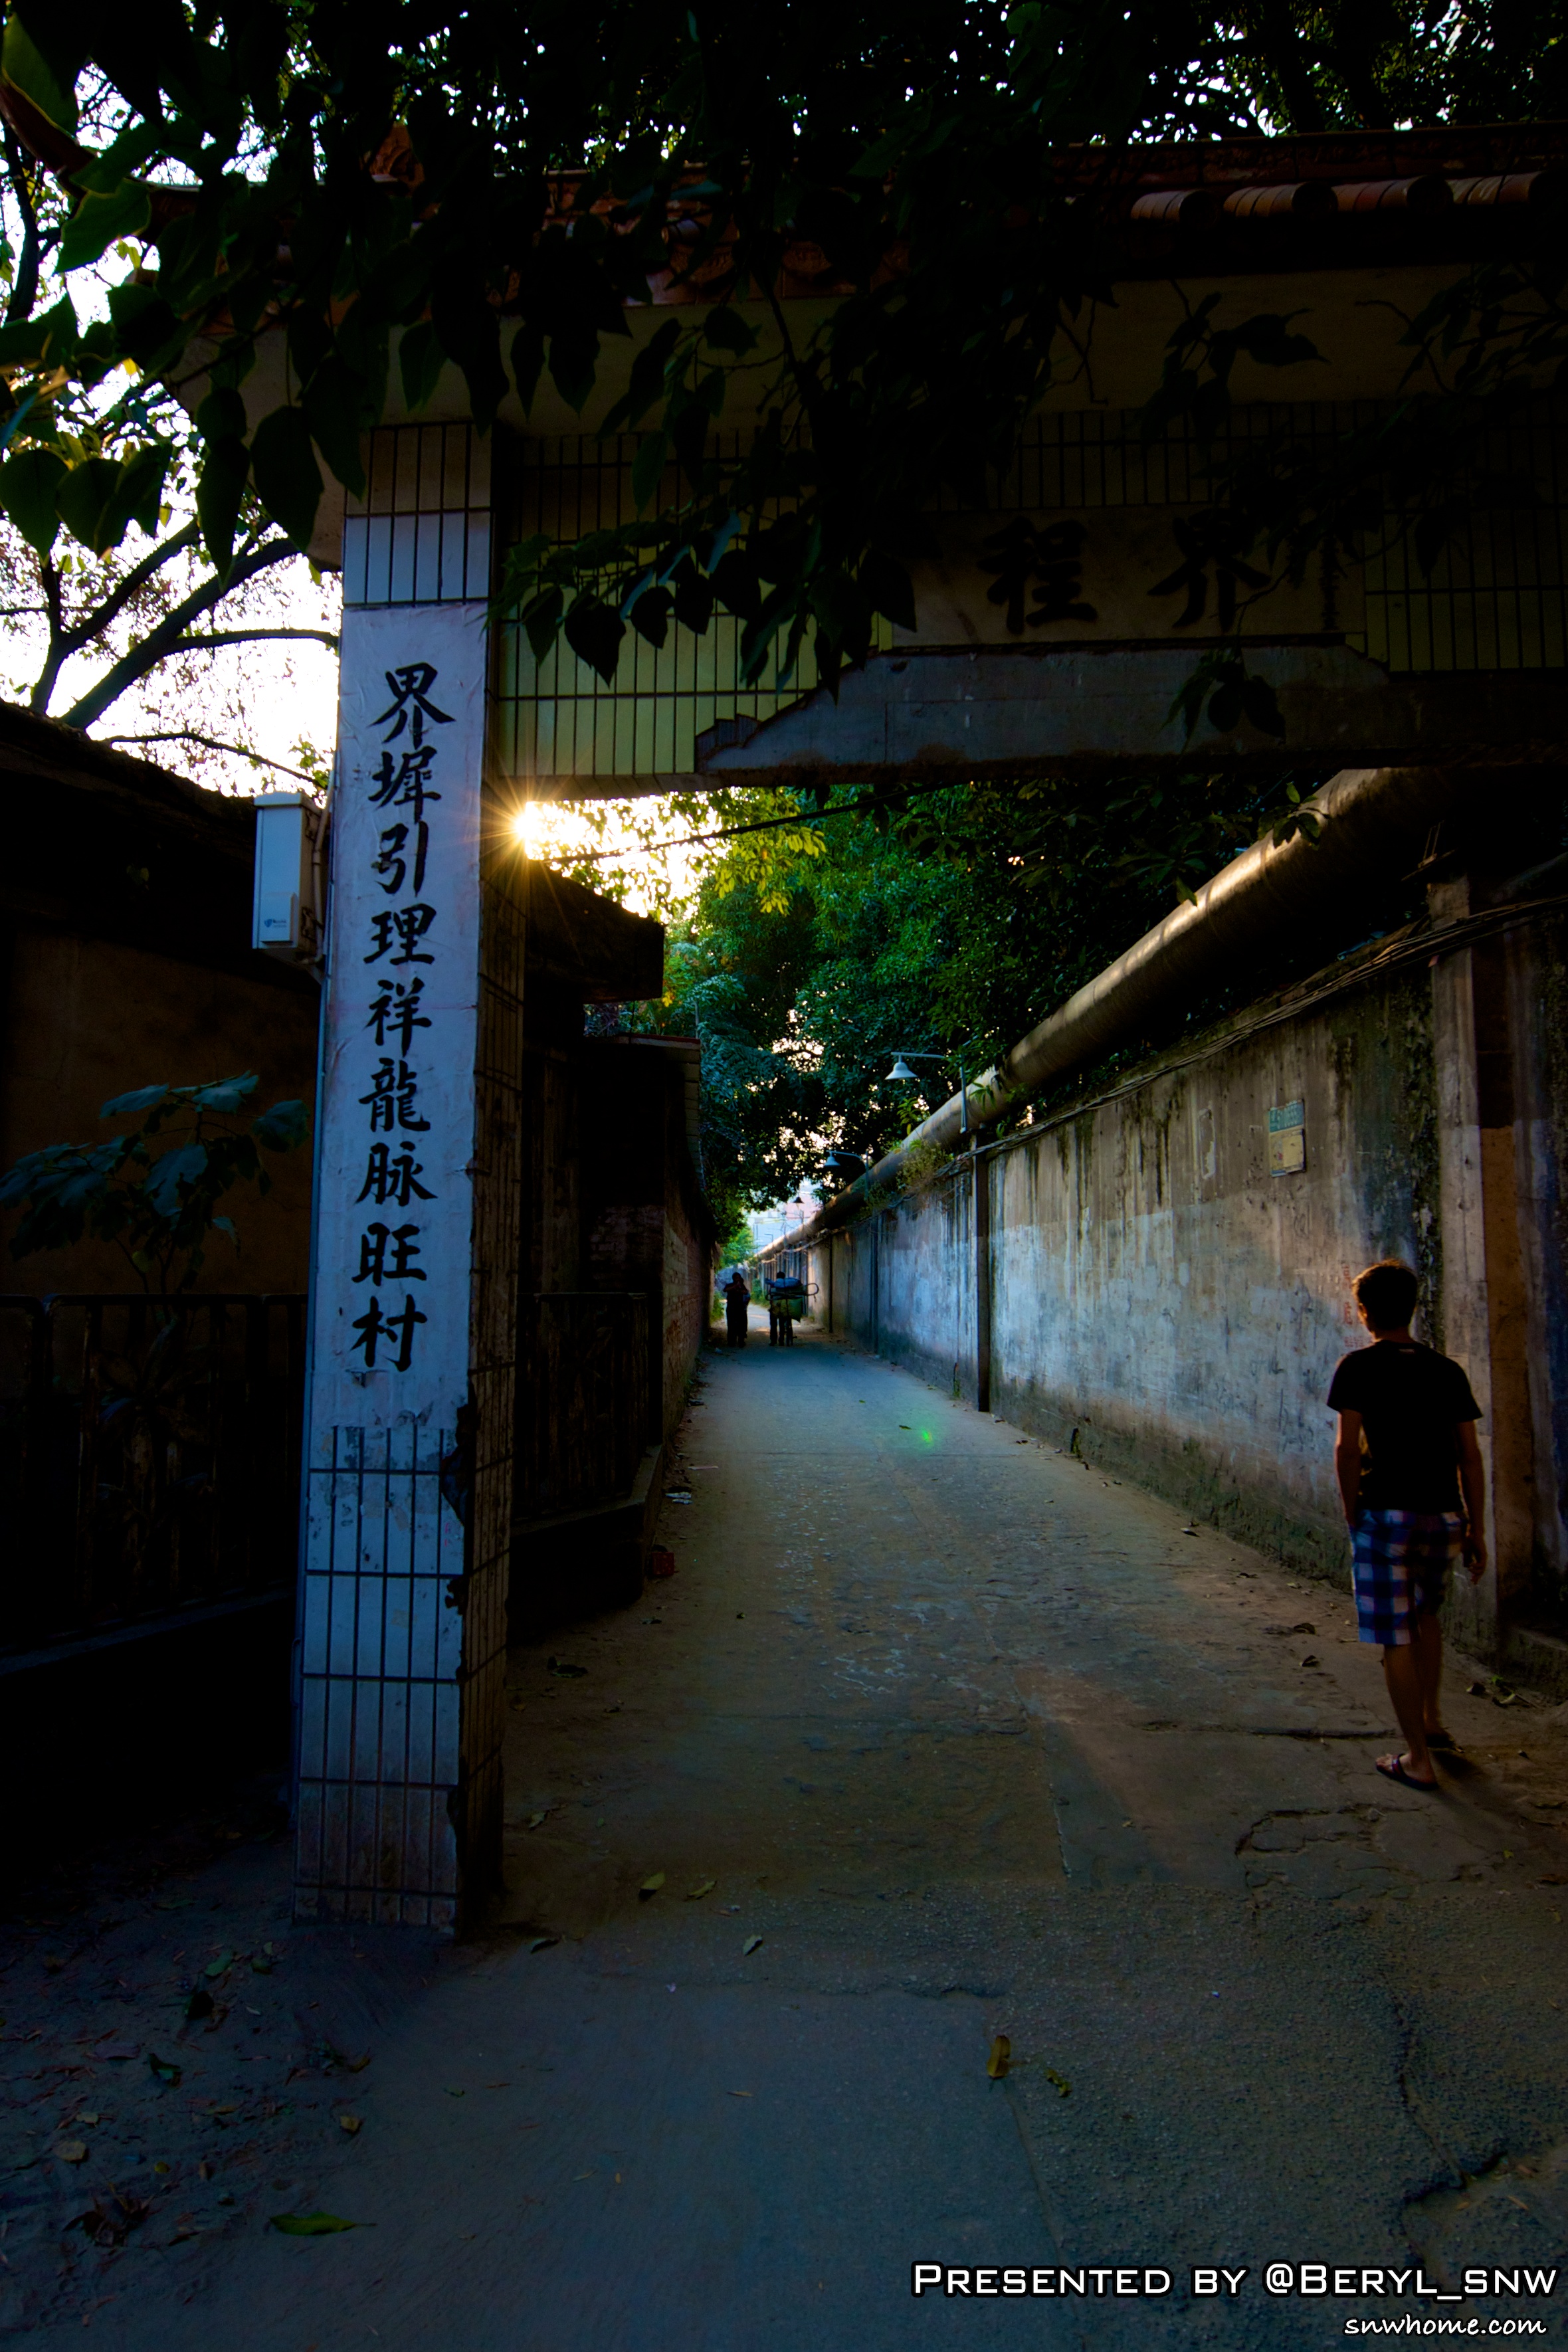
creative, sky, girl, road, street, night, morning, boy, town, alley, travel, evening, model, student, darkness, lighting, outdoors, girls, infrastructure, boys, university, canton, china, guangzhou, urban area